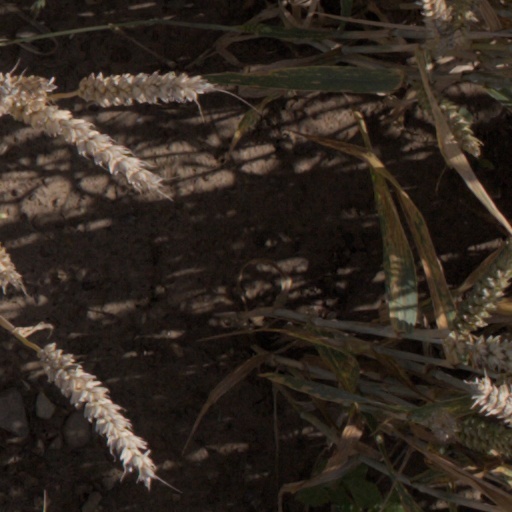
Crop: wheat